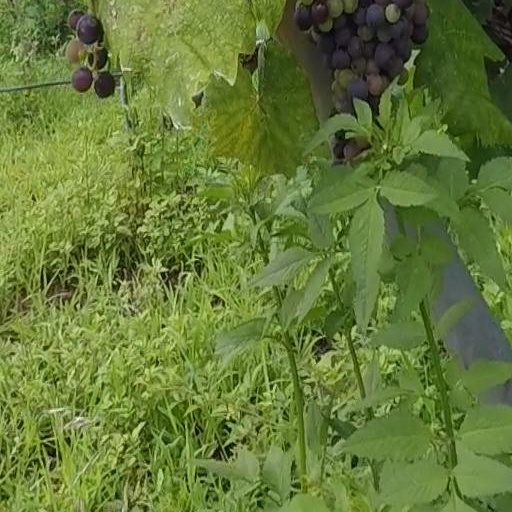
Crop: grape